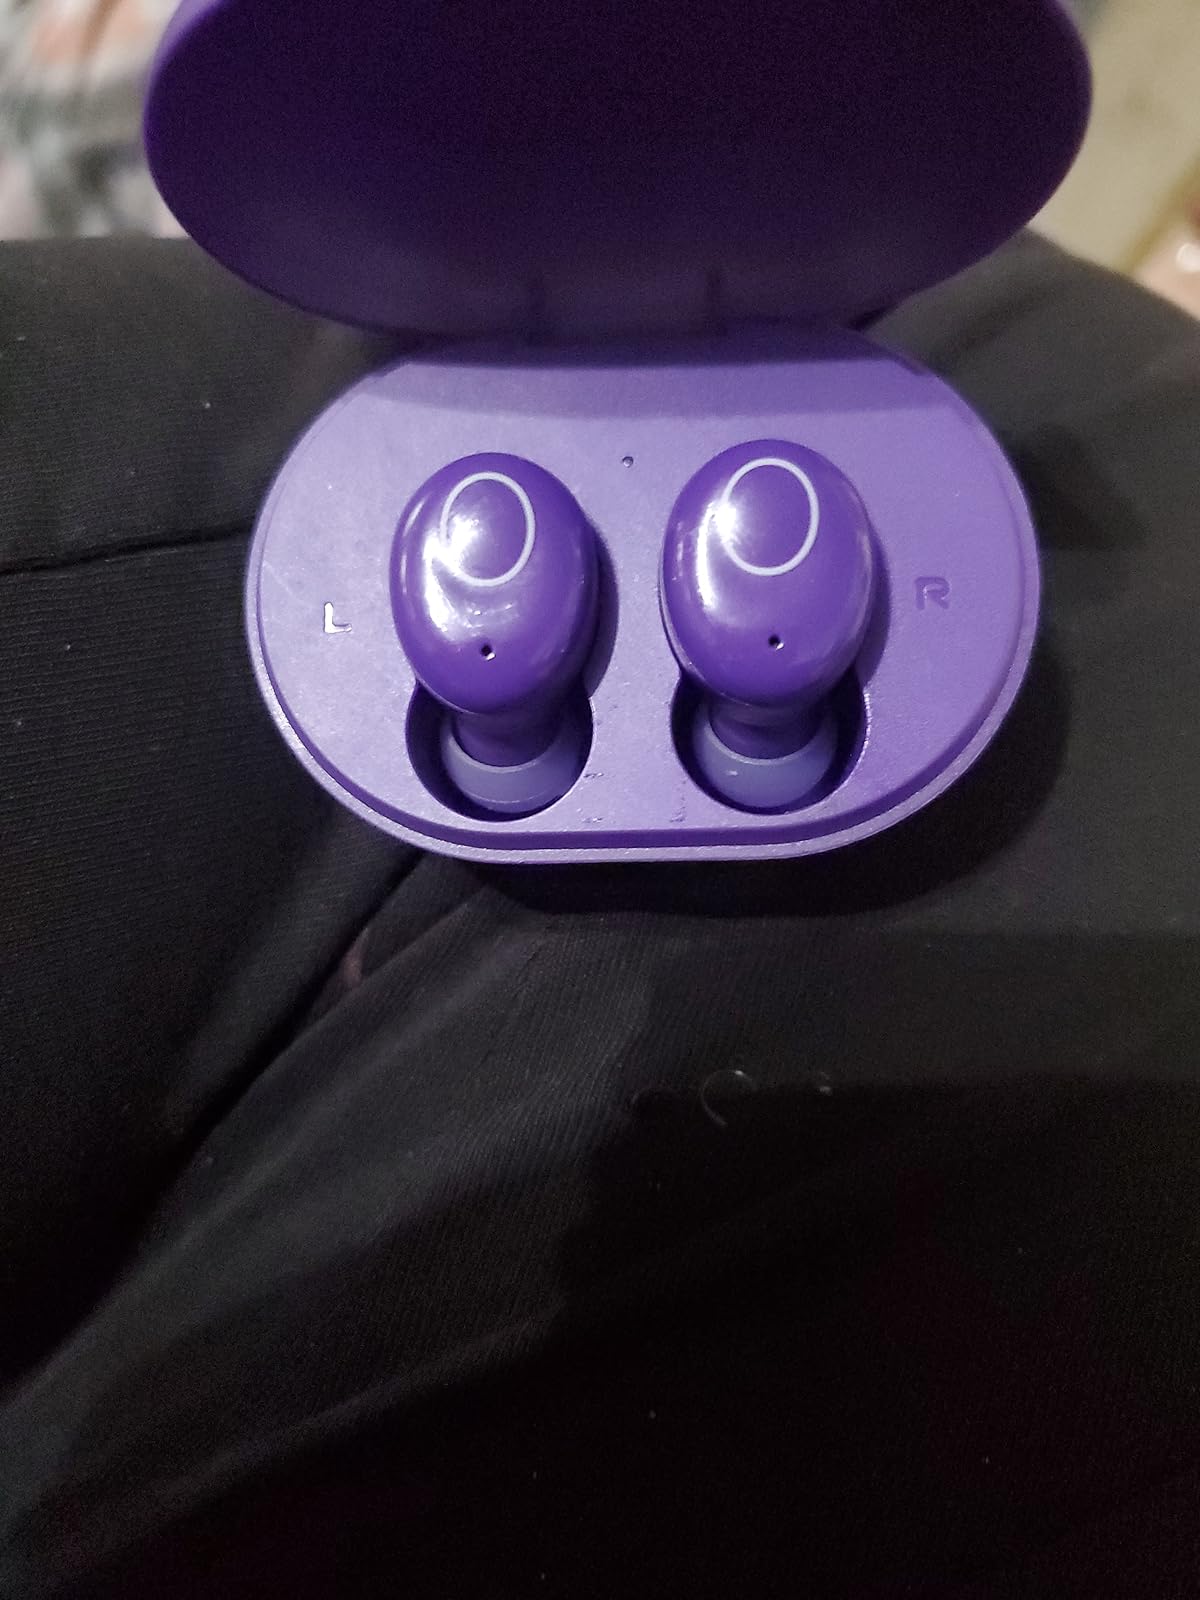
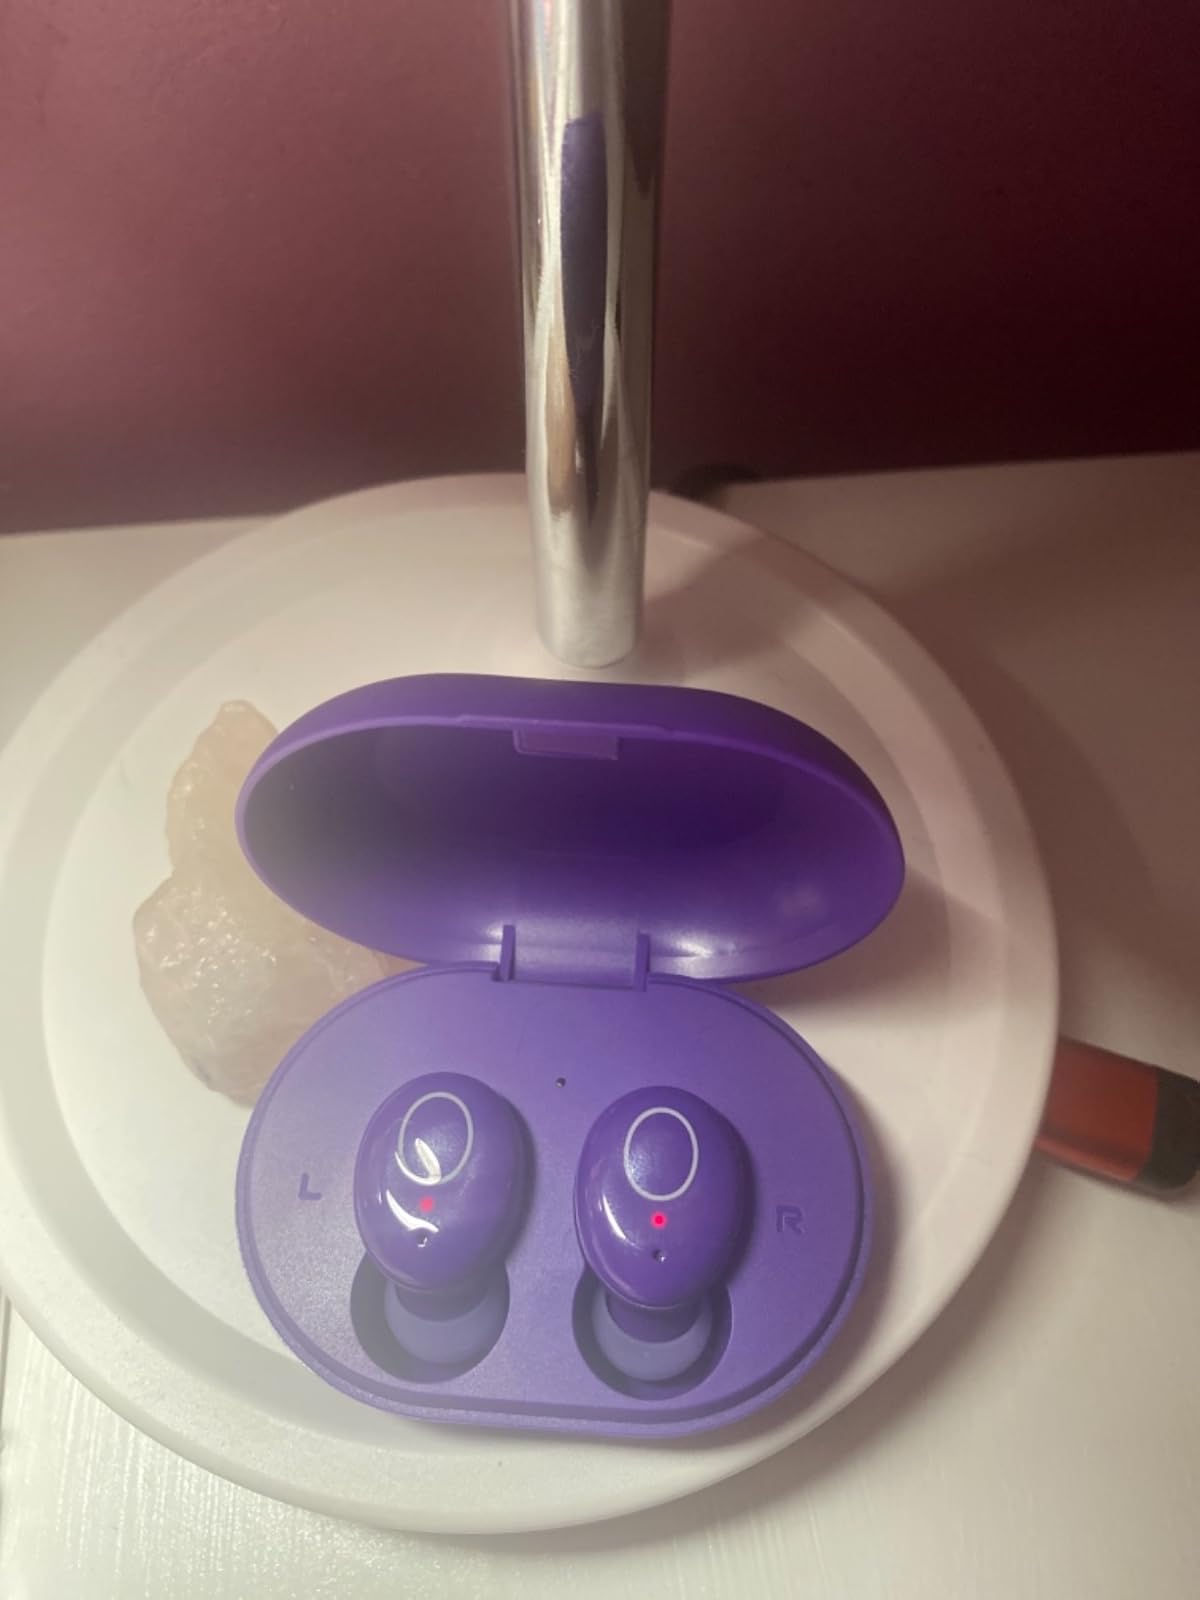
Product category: earbuds
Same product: yes